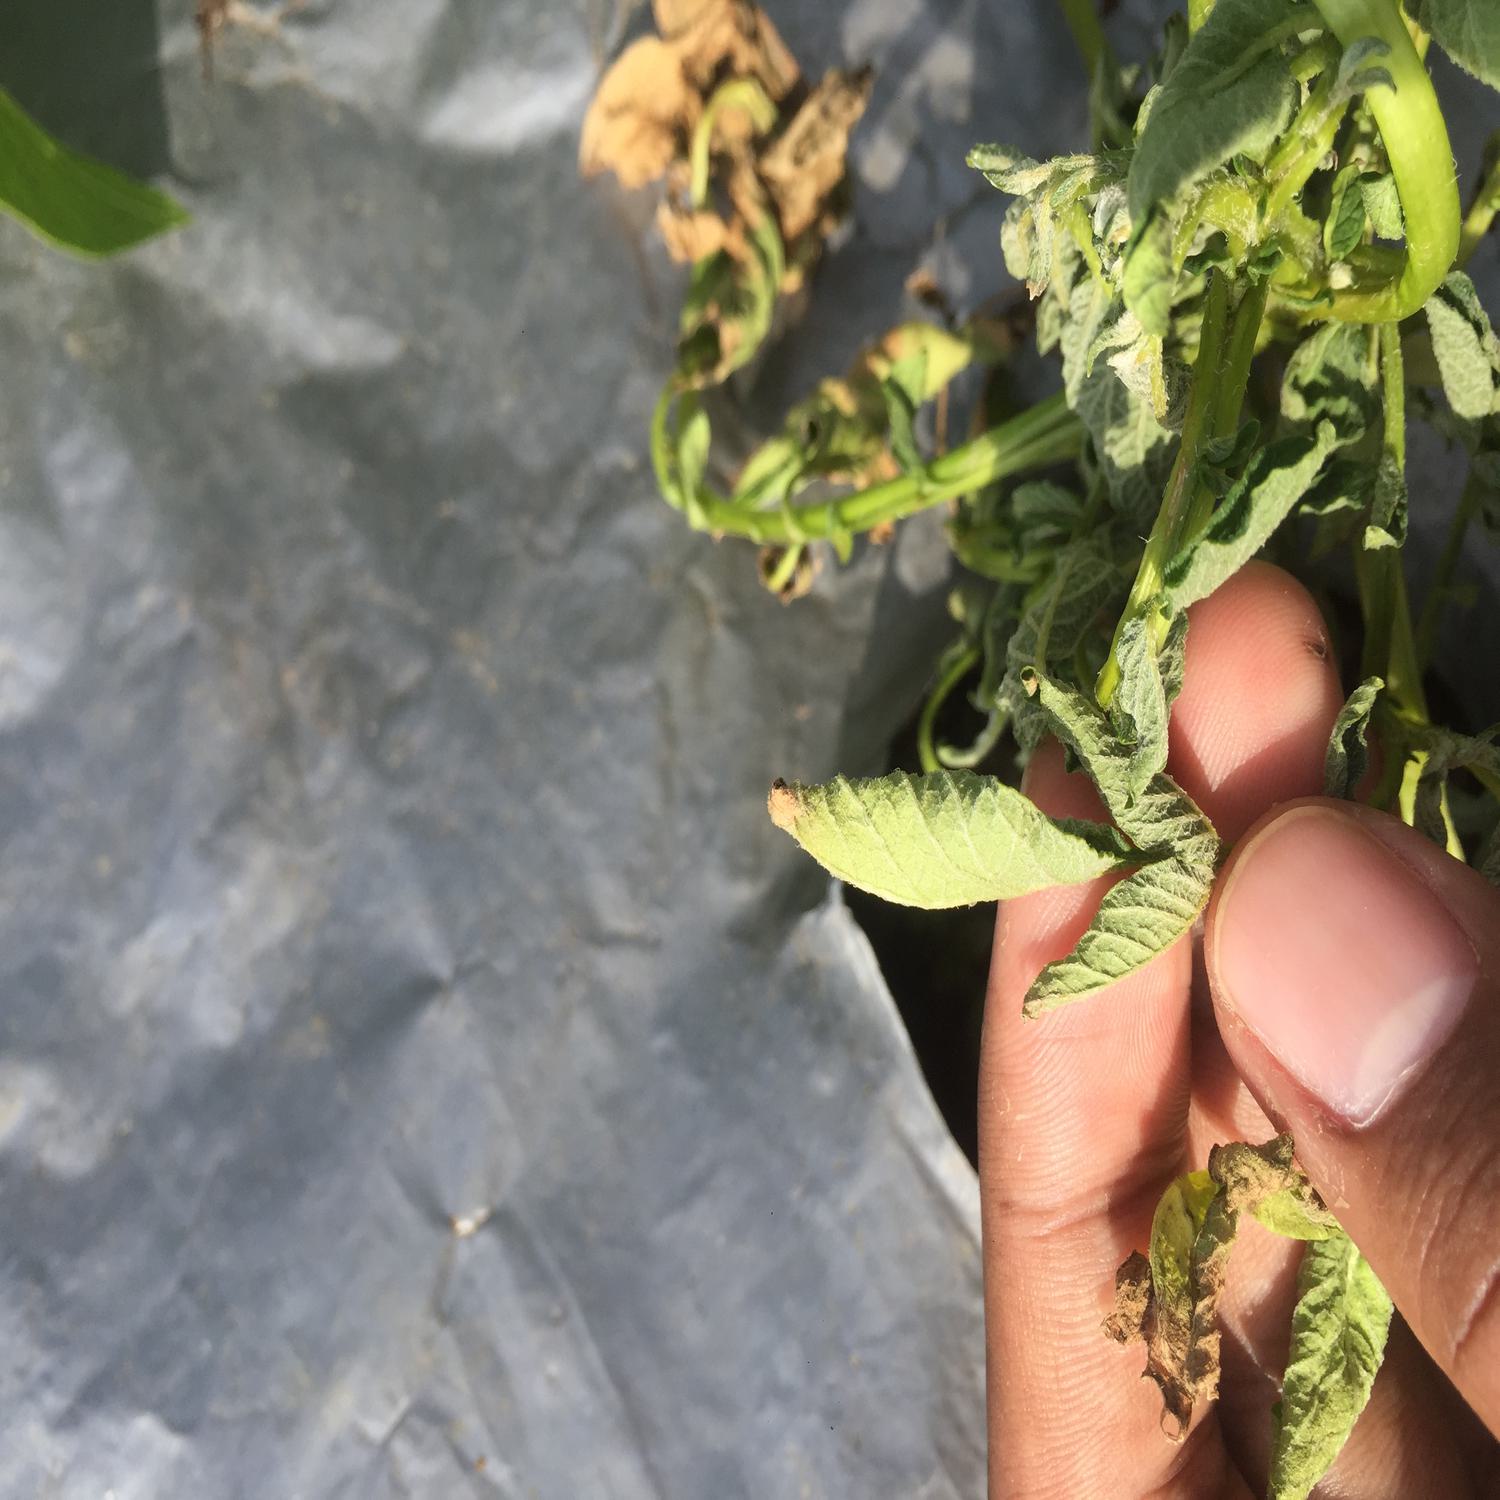
Etiqueta: Pudricion_Parda